Unification of Italy

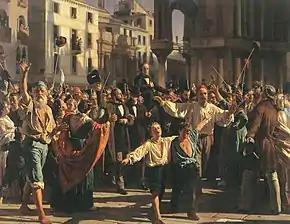
Daniele Manin and Niccolò Tommaseo after the proclamation of the Republic of San Marco

In February 1848, there were revolts in Tuscany that were relatively nonviolent, after which Grand Duke Leopold II granted the Tuscans a constitution. A breakaway republican provisional government formed in Tuscany during February shortly after this concession. On 21 February, Pope Pius IX granted a constitution to the Papal States, which was both unexpected and surprising considering the historical recalcitrance of the Papacy. On 23 February 1848, King Louis Philippe of France was forced to flee Paris, and the Second French Republic was proclaimed. By the time the revolution in Paris occurred, three states of Italy had constitutions—four if one considers Sicily to be a separate state.